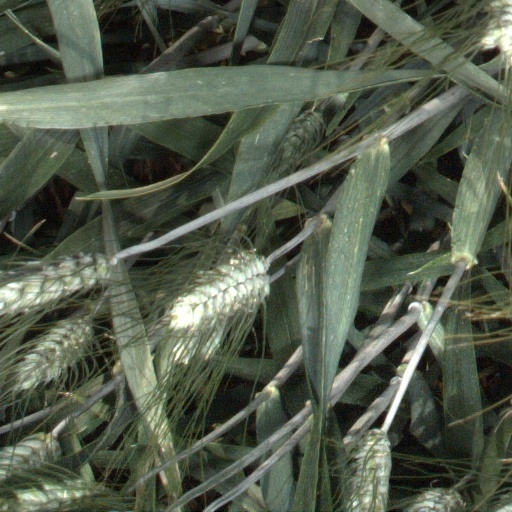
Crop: wheat